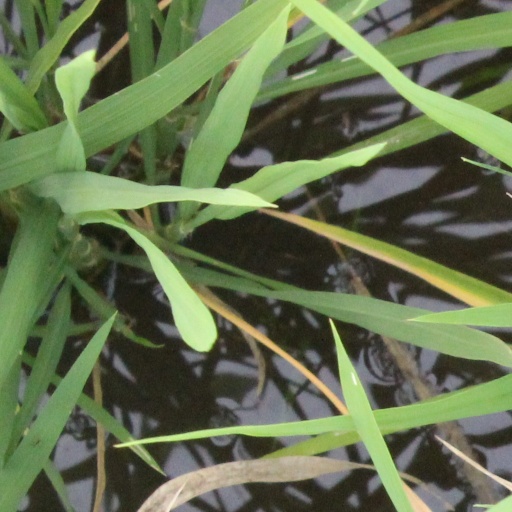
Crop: rice